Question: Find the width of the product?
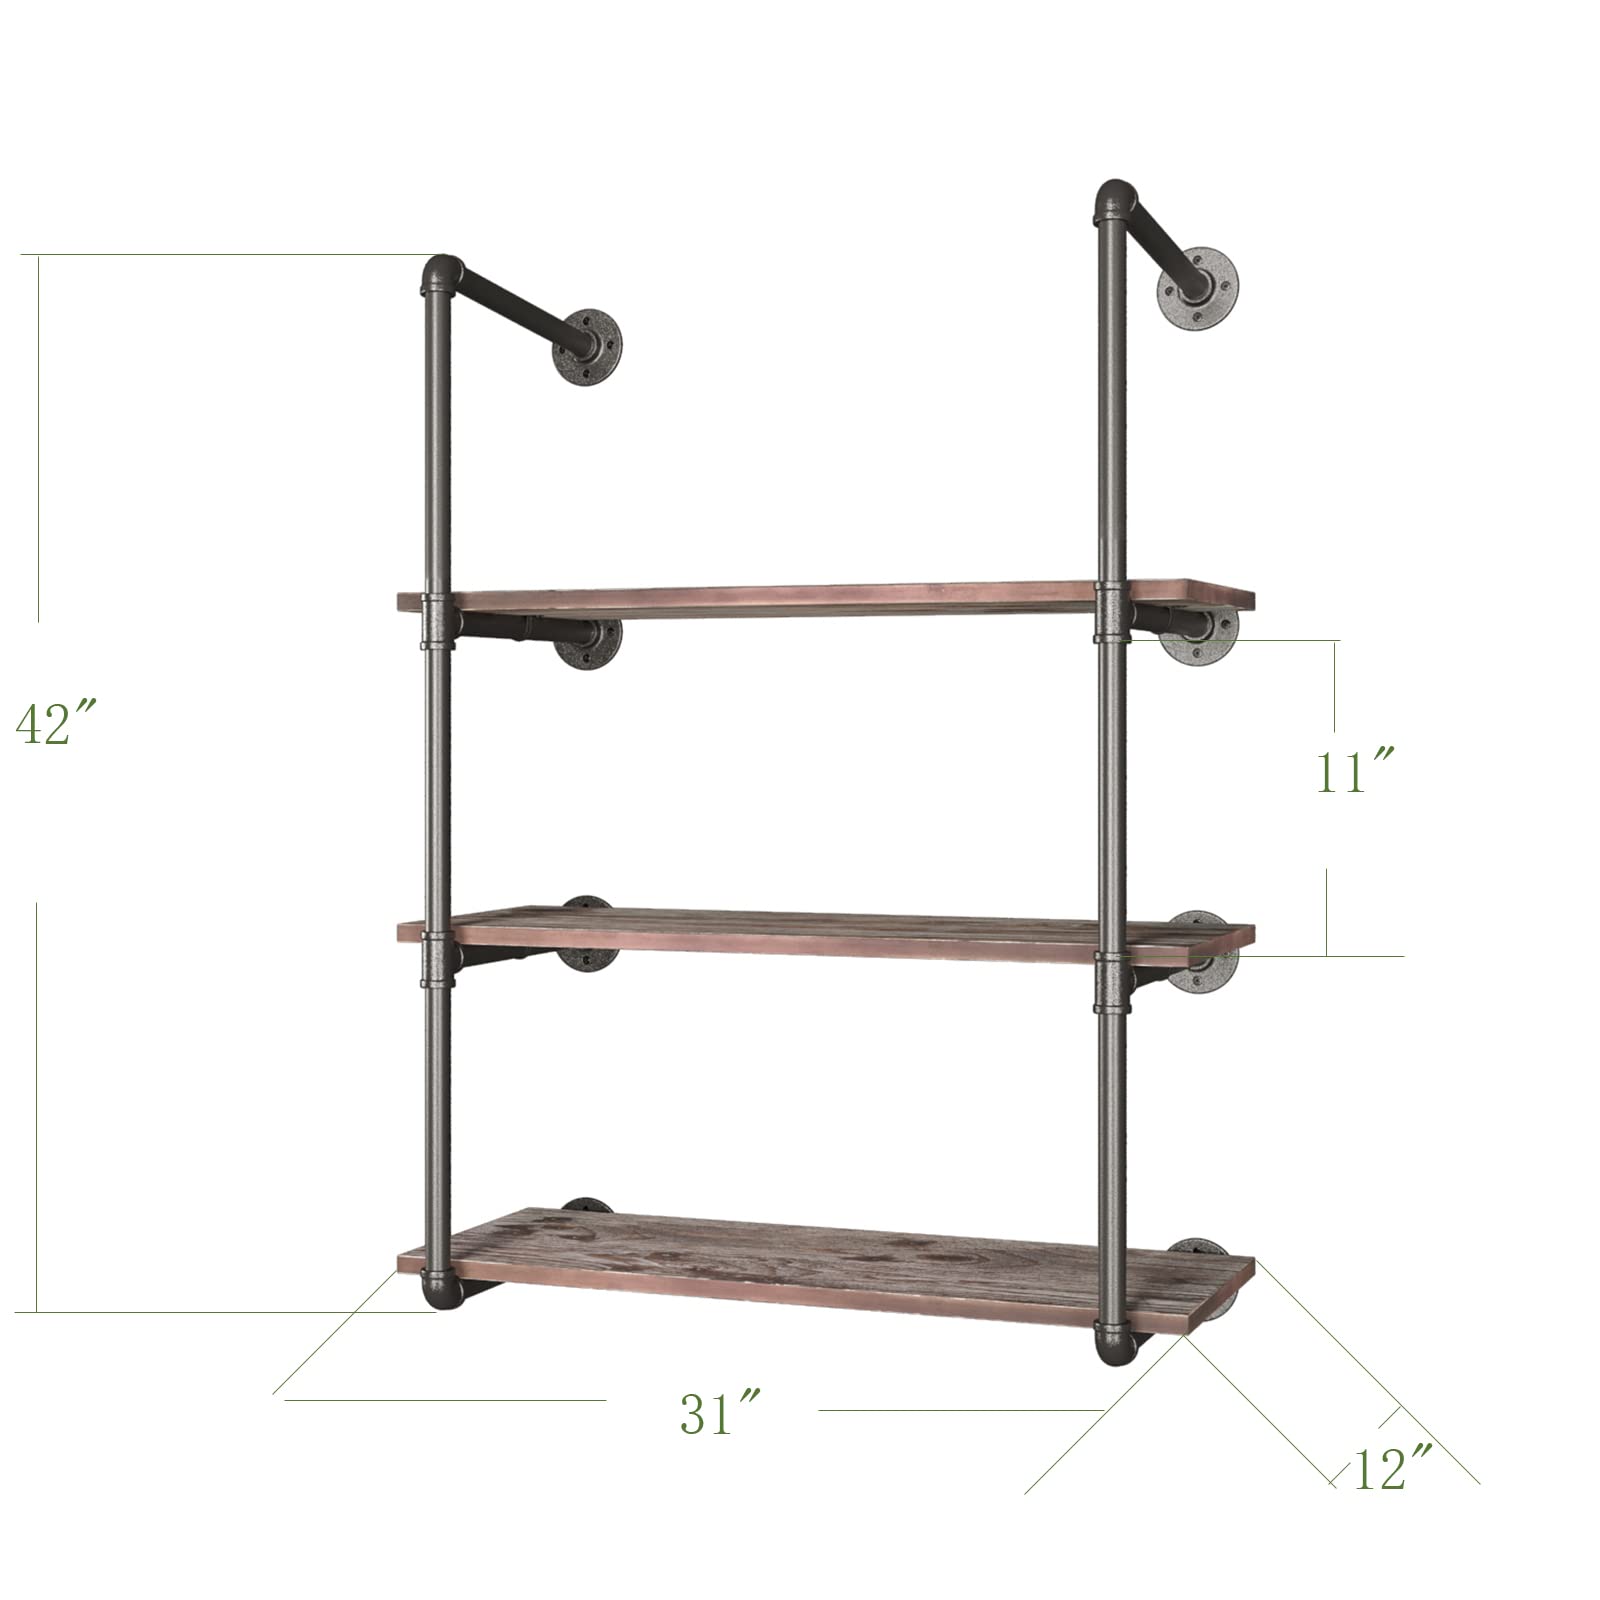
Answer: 31.0 inch